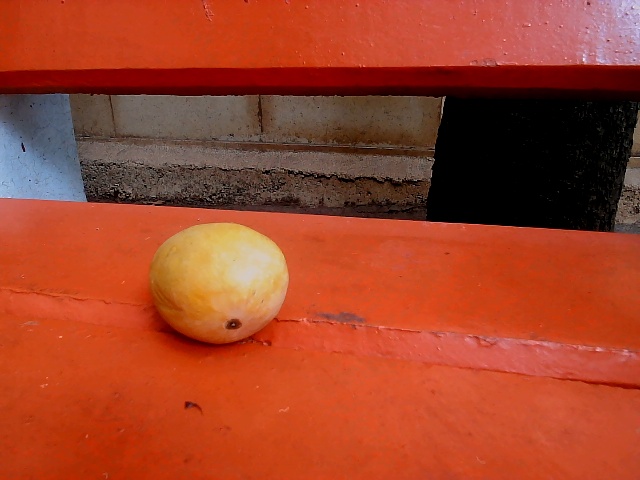
Label: Ripe_Mango